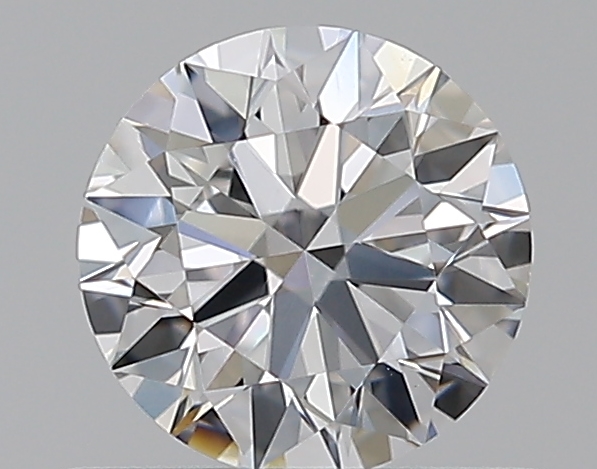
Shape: round
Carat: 0.5
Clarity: VS2
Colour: D
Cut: EX
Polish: EX
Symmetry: EX
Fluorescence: M
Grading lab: GIA
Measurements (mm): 5.07 x 5.1 x 3.12